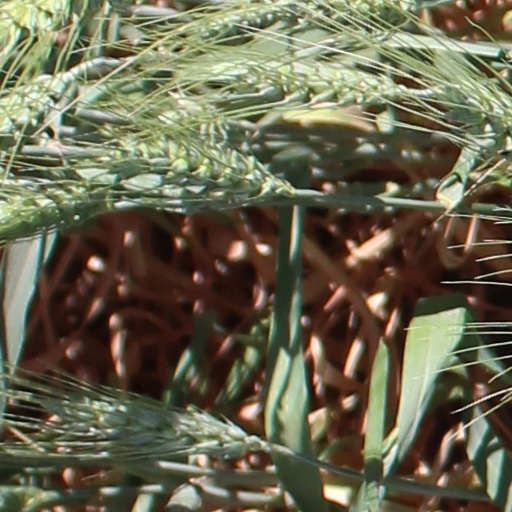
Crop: wheat